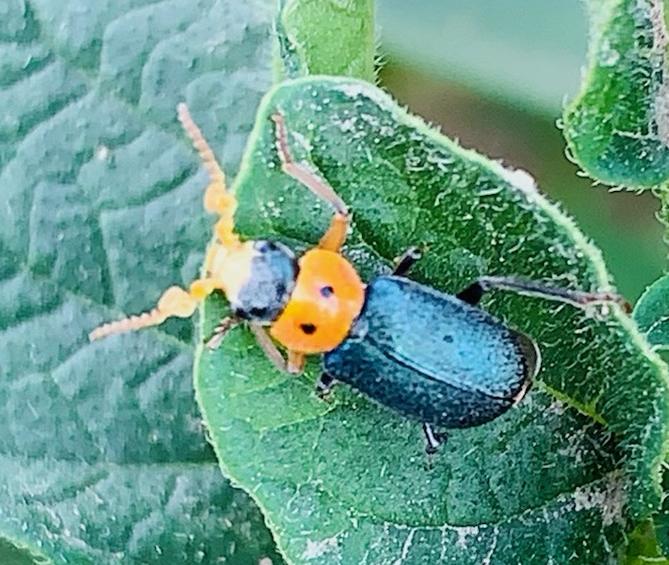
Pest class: predators